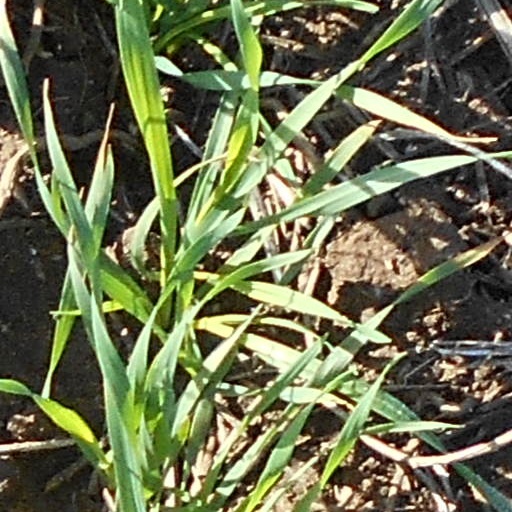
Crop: wheat